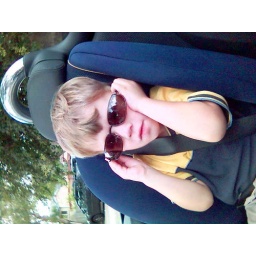
cool cat in the back seat